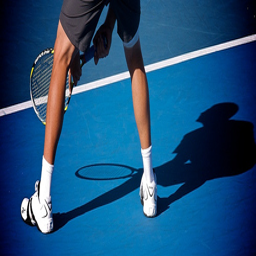
a man on the tennis court waiting for the ball
A close-up of a male tennis players legs.
A man hunched over waiting for a tennis ball
a tennis player in blue shorts is playing tennis
Legs of male tennis player and his shadow